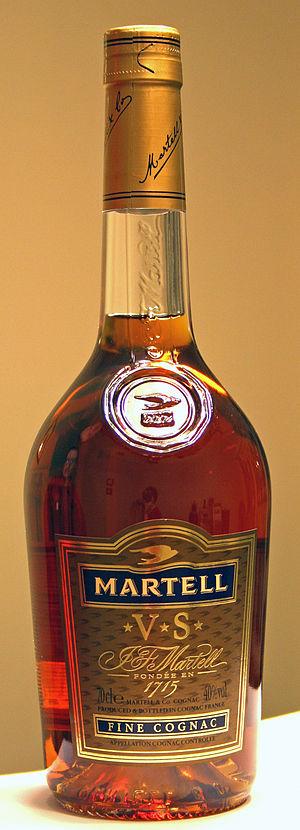
Martell est l'une des plus anciennes maisons de cognac. Fondée en 1715 par Jean Martell, elle fait partie de la filiale Martell Mumm Perrier-Jouët du groupe de vins et spiritueux français Pernod Ricard.